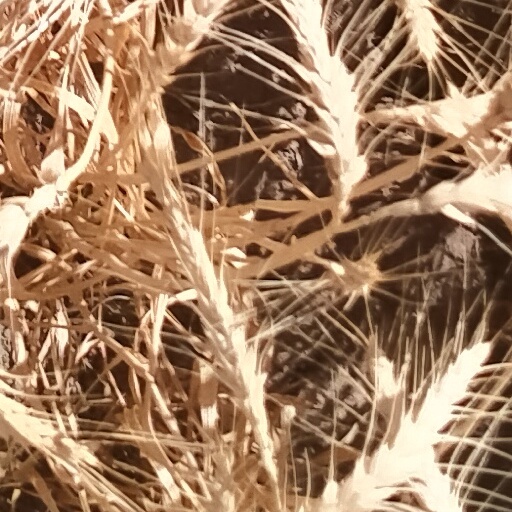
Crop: wheat